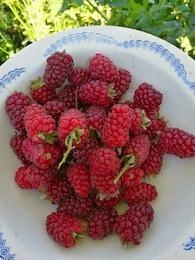
Label: raspberry